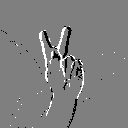
ASL letter: k